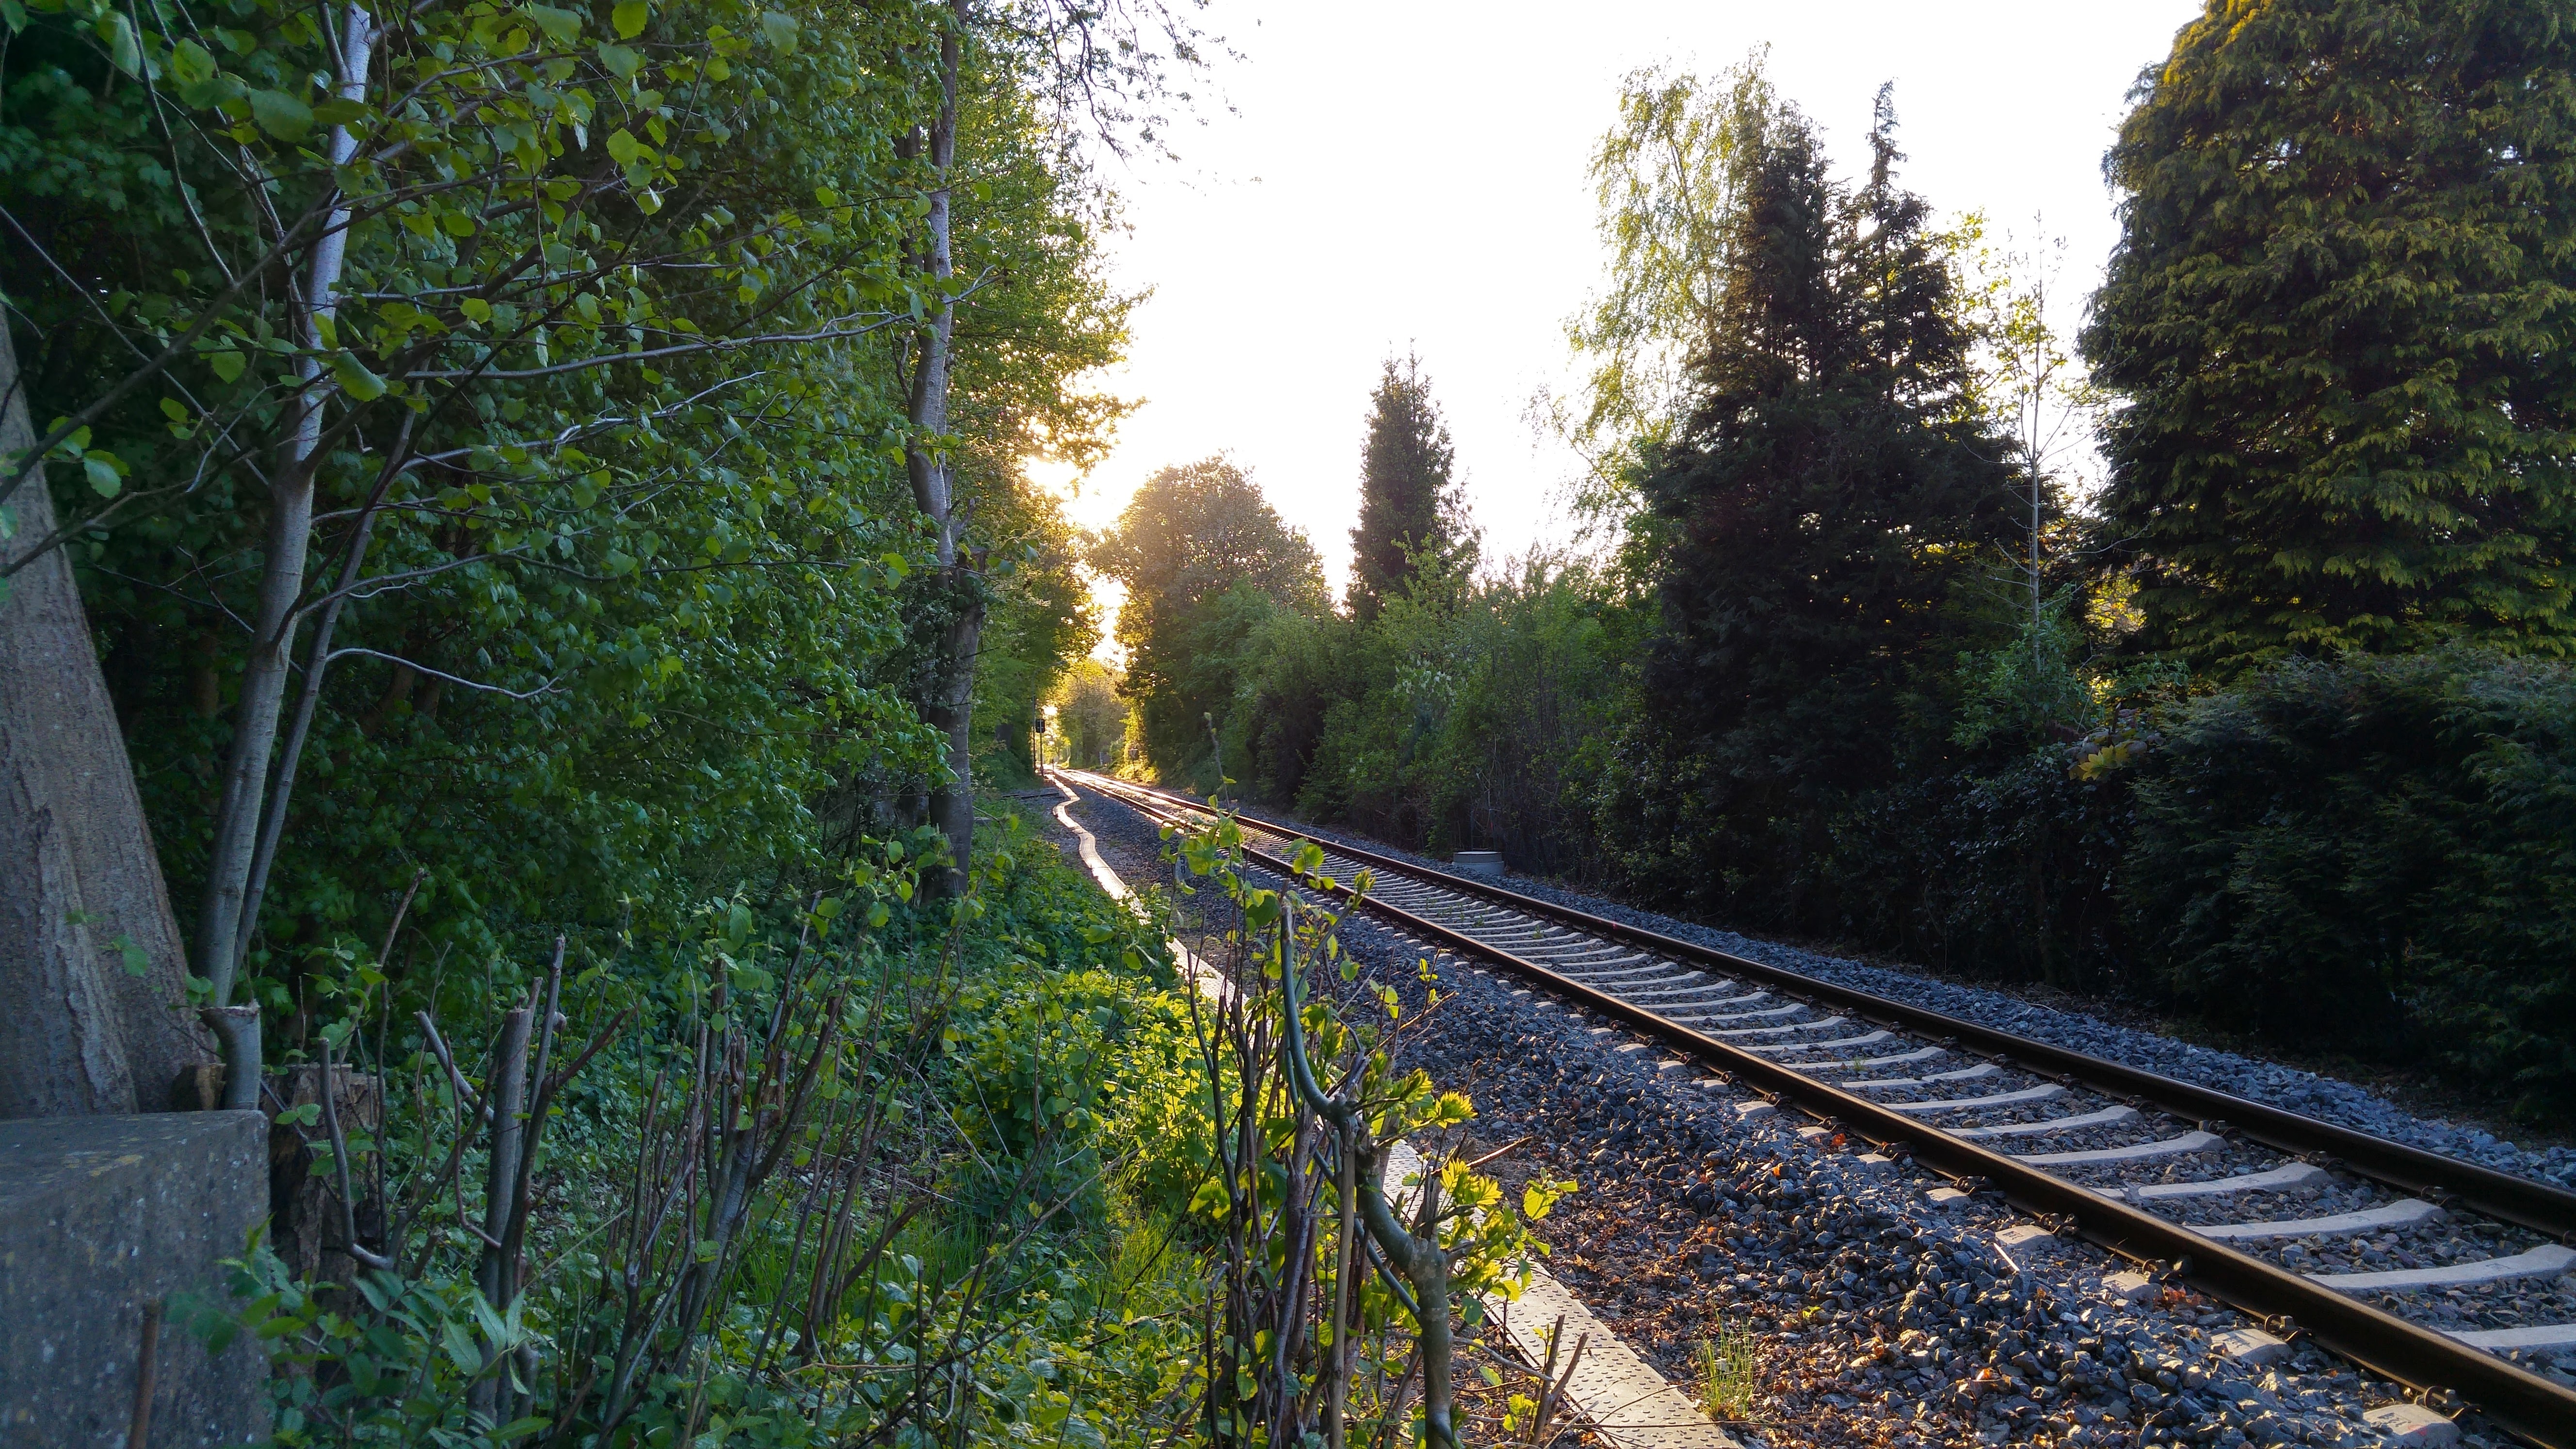
landscape, nature, forest, sky, track, railway, sunset, sunlight, train, transport, vehicle, straight, trees, stones, scree, silent, rail transport, gleise, rolling stock